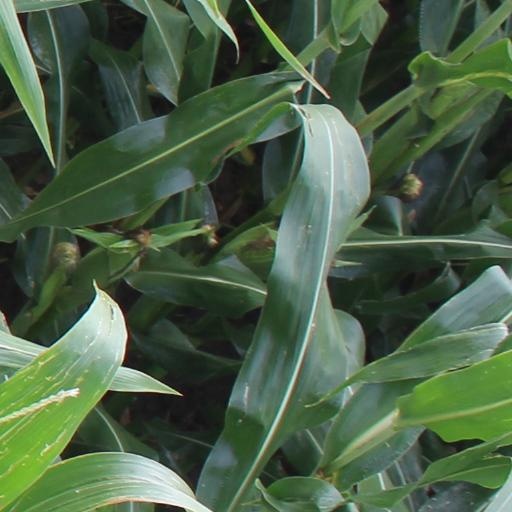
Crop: maize; corn